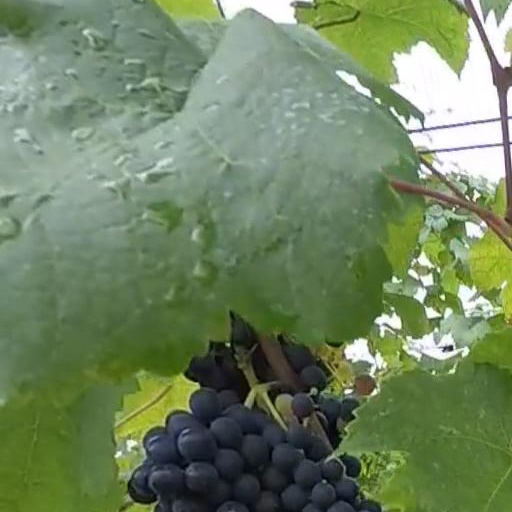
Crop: grape